Cornellà Riera (Llobregat–Anoia Line)

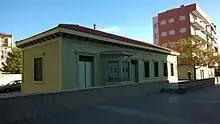
The original at-grade station building in 2014, still preserved.

Cornellà Riera is a railway station on the Llobregat–Anoia Line. It is located underneath "Passeig dels Ferrocarrils Catalans", in the Cornellà de Llobregat municipality, to the south-west of Barcelona, in Catalonia, Spain. It is served by Barcelona Metro line 8, Baix Llobregat Metro lines S33, S4 and S8, and commuter rail lines R5, R6, R50 and R60.